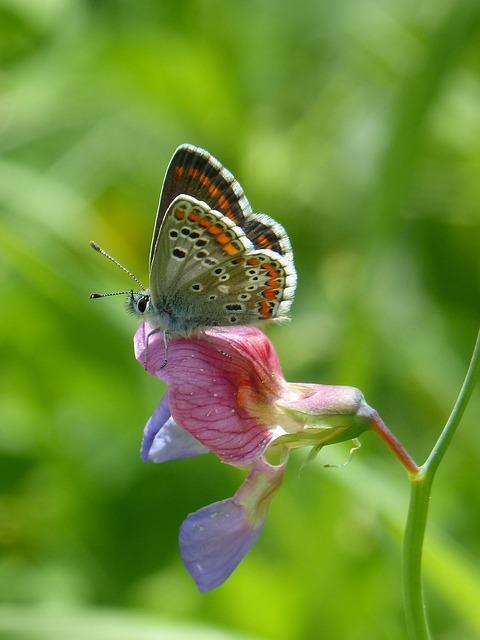
butterfly